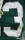
Number: 3